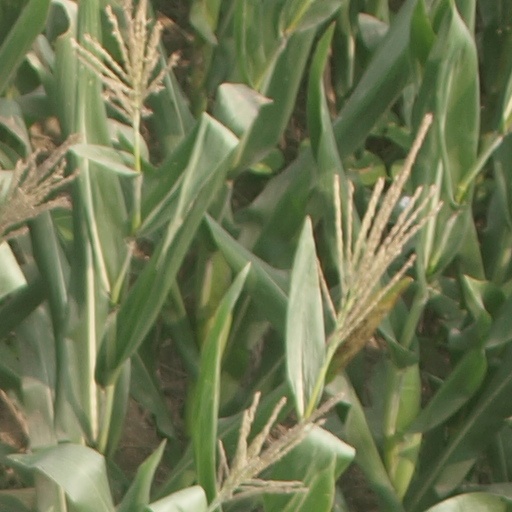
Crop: maize; corn